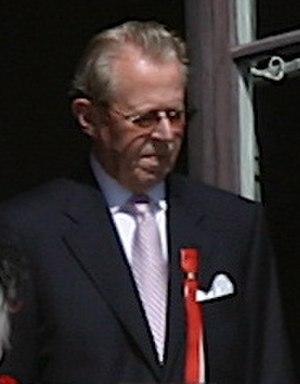
Johan Martin Ferner est un skipper norvégien. Il participe aux Jeux olympiques d'été de 1952 à l'épreuve du 6 mètres et remporte la médaille d'argent. Le 12 janvier 1961, il se marie avec la princesse Astrid de Norvège, seconde fille du roi Olav V de Norvège. Ils ont cinq enfants.